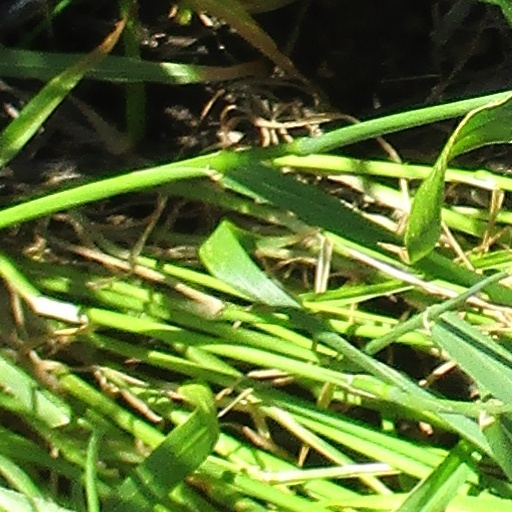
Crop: wheat